Chatham Dockyard

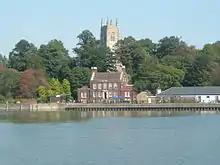
The Ordnance Storekeeper's house at the heart of the former Gun Wharf

The final boats constructed in Chatham were s – was the last vessel built for the Royal Navy, and the final vessel was built for the Royal Canadian Navy and launched on 17 September 1966. In 1968, a nuclear submarine refitting complex was built between Nos 6 and 7 dry docks, complete with refuelling cranes and health physics building. In spite of this in June 1981, it was announced to Parliament that the dockyard would be run down and closed in 1984.